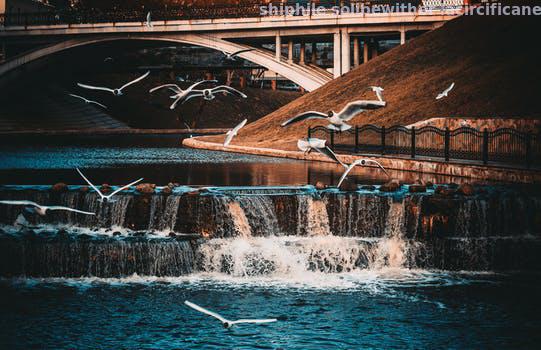
Label: Watermark